Merritt Ranew

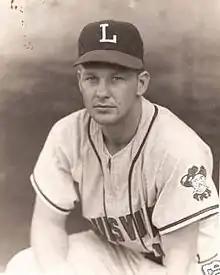
With the Triple-A Louisville Colonels (1961)

Merritt Thomas Ranew (May 10, 1938 – October 18, 2011) was an American professional baseball catcher who appeared in 269 games over all or parts of five Major League Baseball seasons (1962–65; 1969) for five different teams. He batted left-handed, threw right-handed, and was listed as tall and .